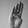
ASL letter: B